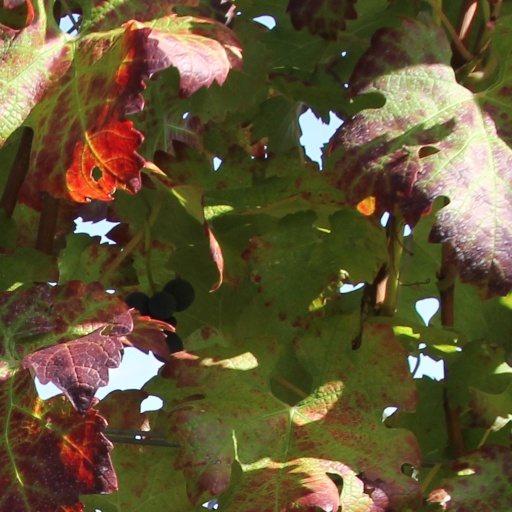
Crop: grape